Digital synthesizer

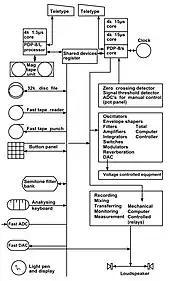
EMS MUSYS-3 (1970) (based on )

, EMS MUSYS 3 system was developed by Peter Grogono (software), David Cockerell (hardware and interfacing) and Peter Zinovieff (system design and operation) at their London (Putney) Studio. The system ran on two mini-computers, Digital Equipment PDP-8's. These had a pair of fast D/A and A/D converters, 12,000 (12k) bytes of core memory (RAM), backed up by a hard drive of 32k and by tape storage (DecTape). The earliest digital sampling was done on that system during 1971–1972 for Harrison Birtwistle's ""Chronometer"" released in 1975.